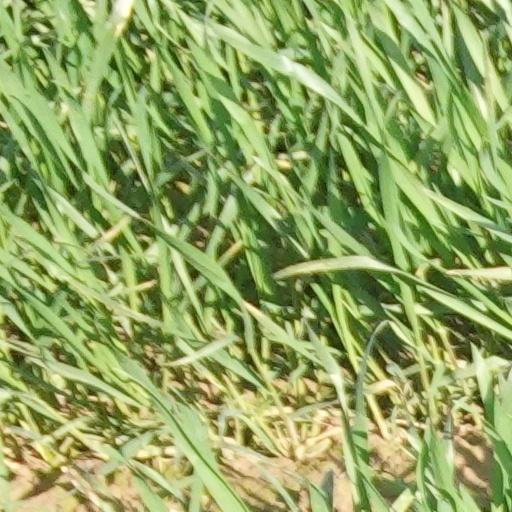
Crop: wheat